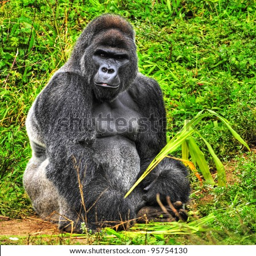
an image of a male silver back gorilla sitting holding a piece of vegetation